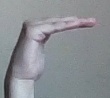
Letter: haa